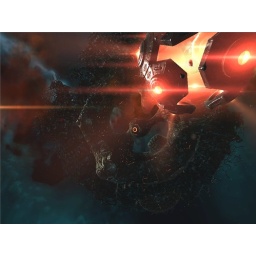
Objects in mirror may be larger than they appear.The asteroid inside the ball of drone bunkers is larger than most ships.